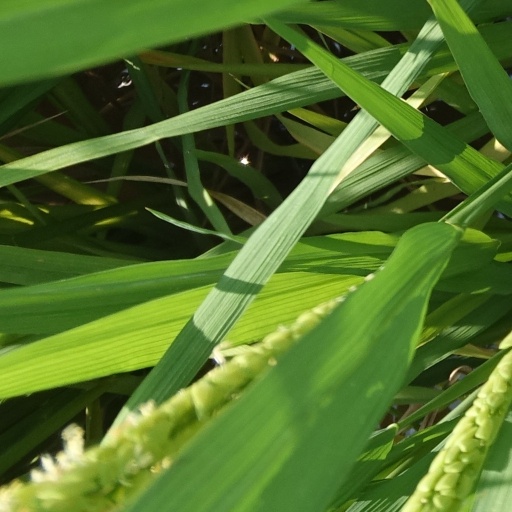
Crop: rice